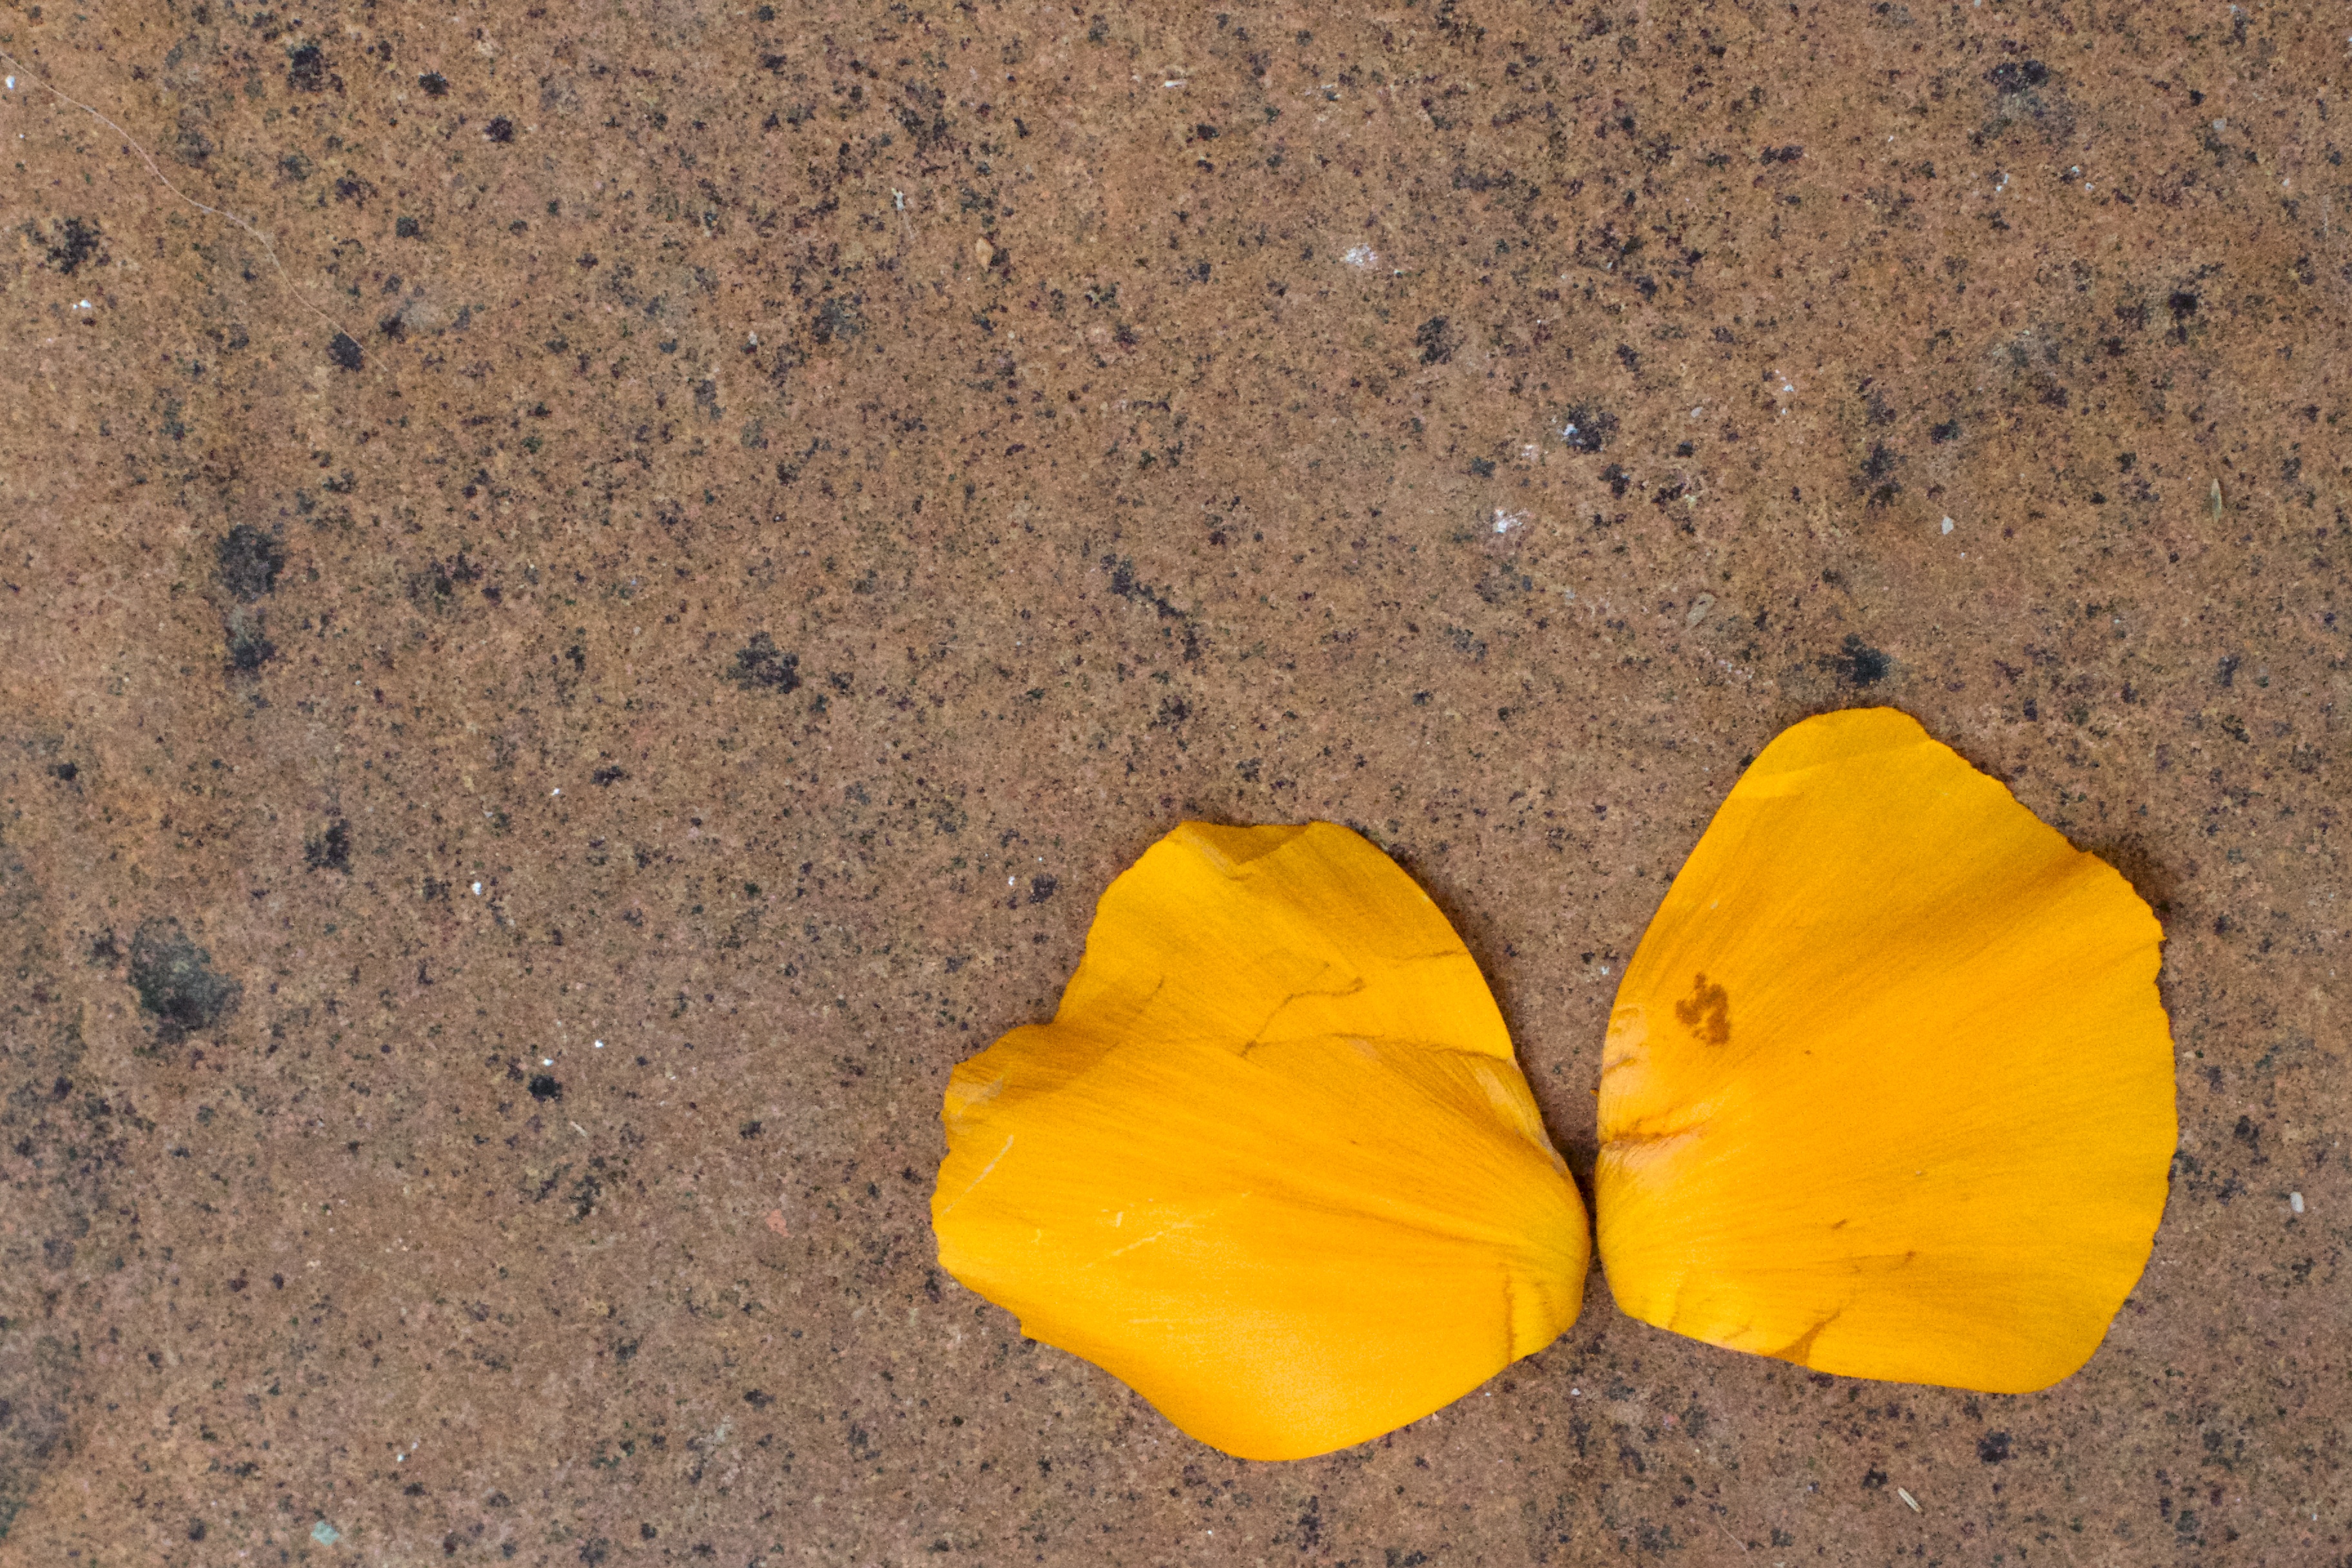
sand, plant, leaf, flower, petal, insect, soil, yellow, flora, macro photography, moths and butterflies